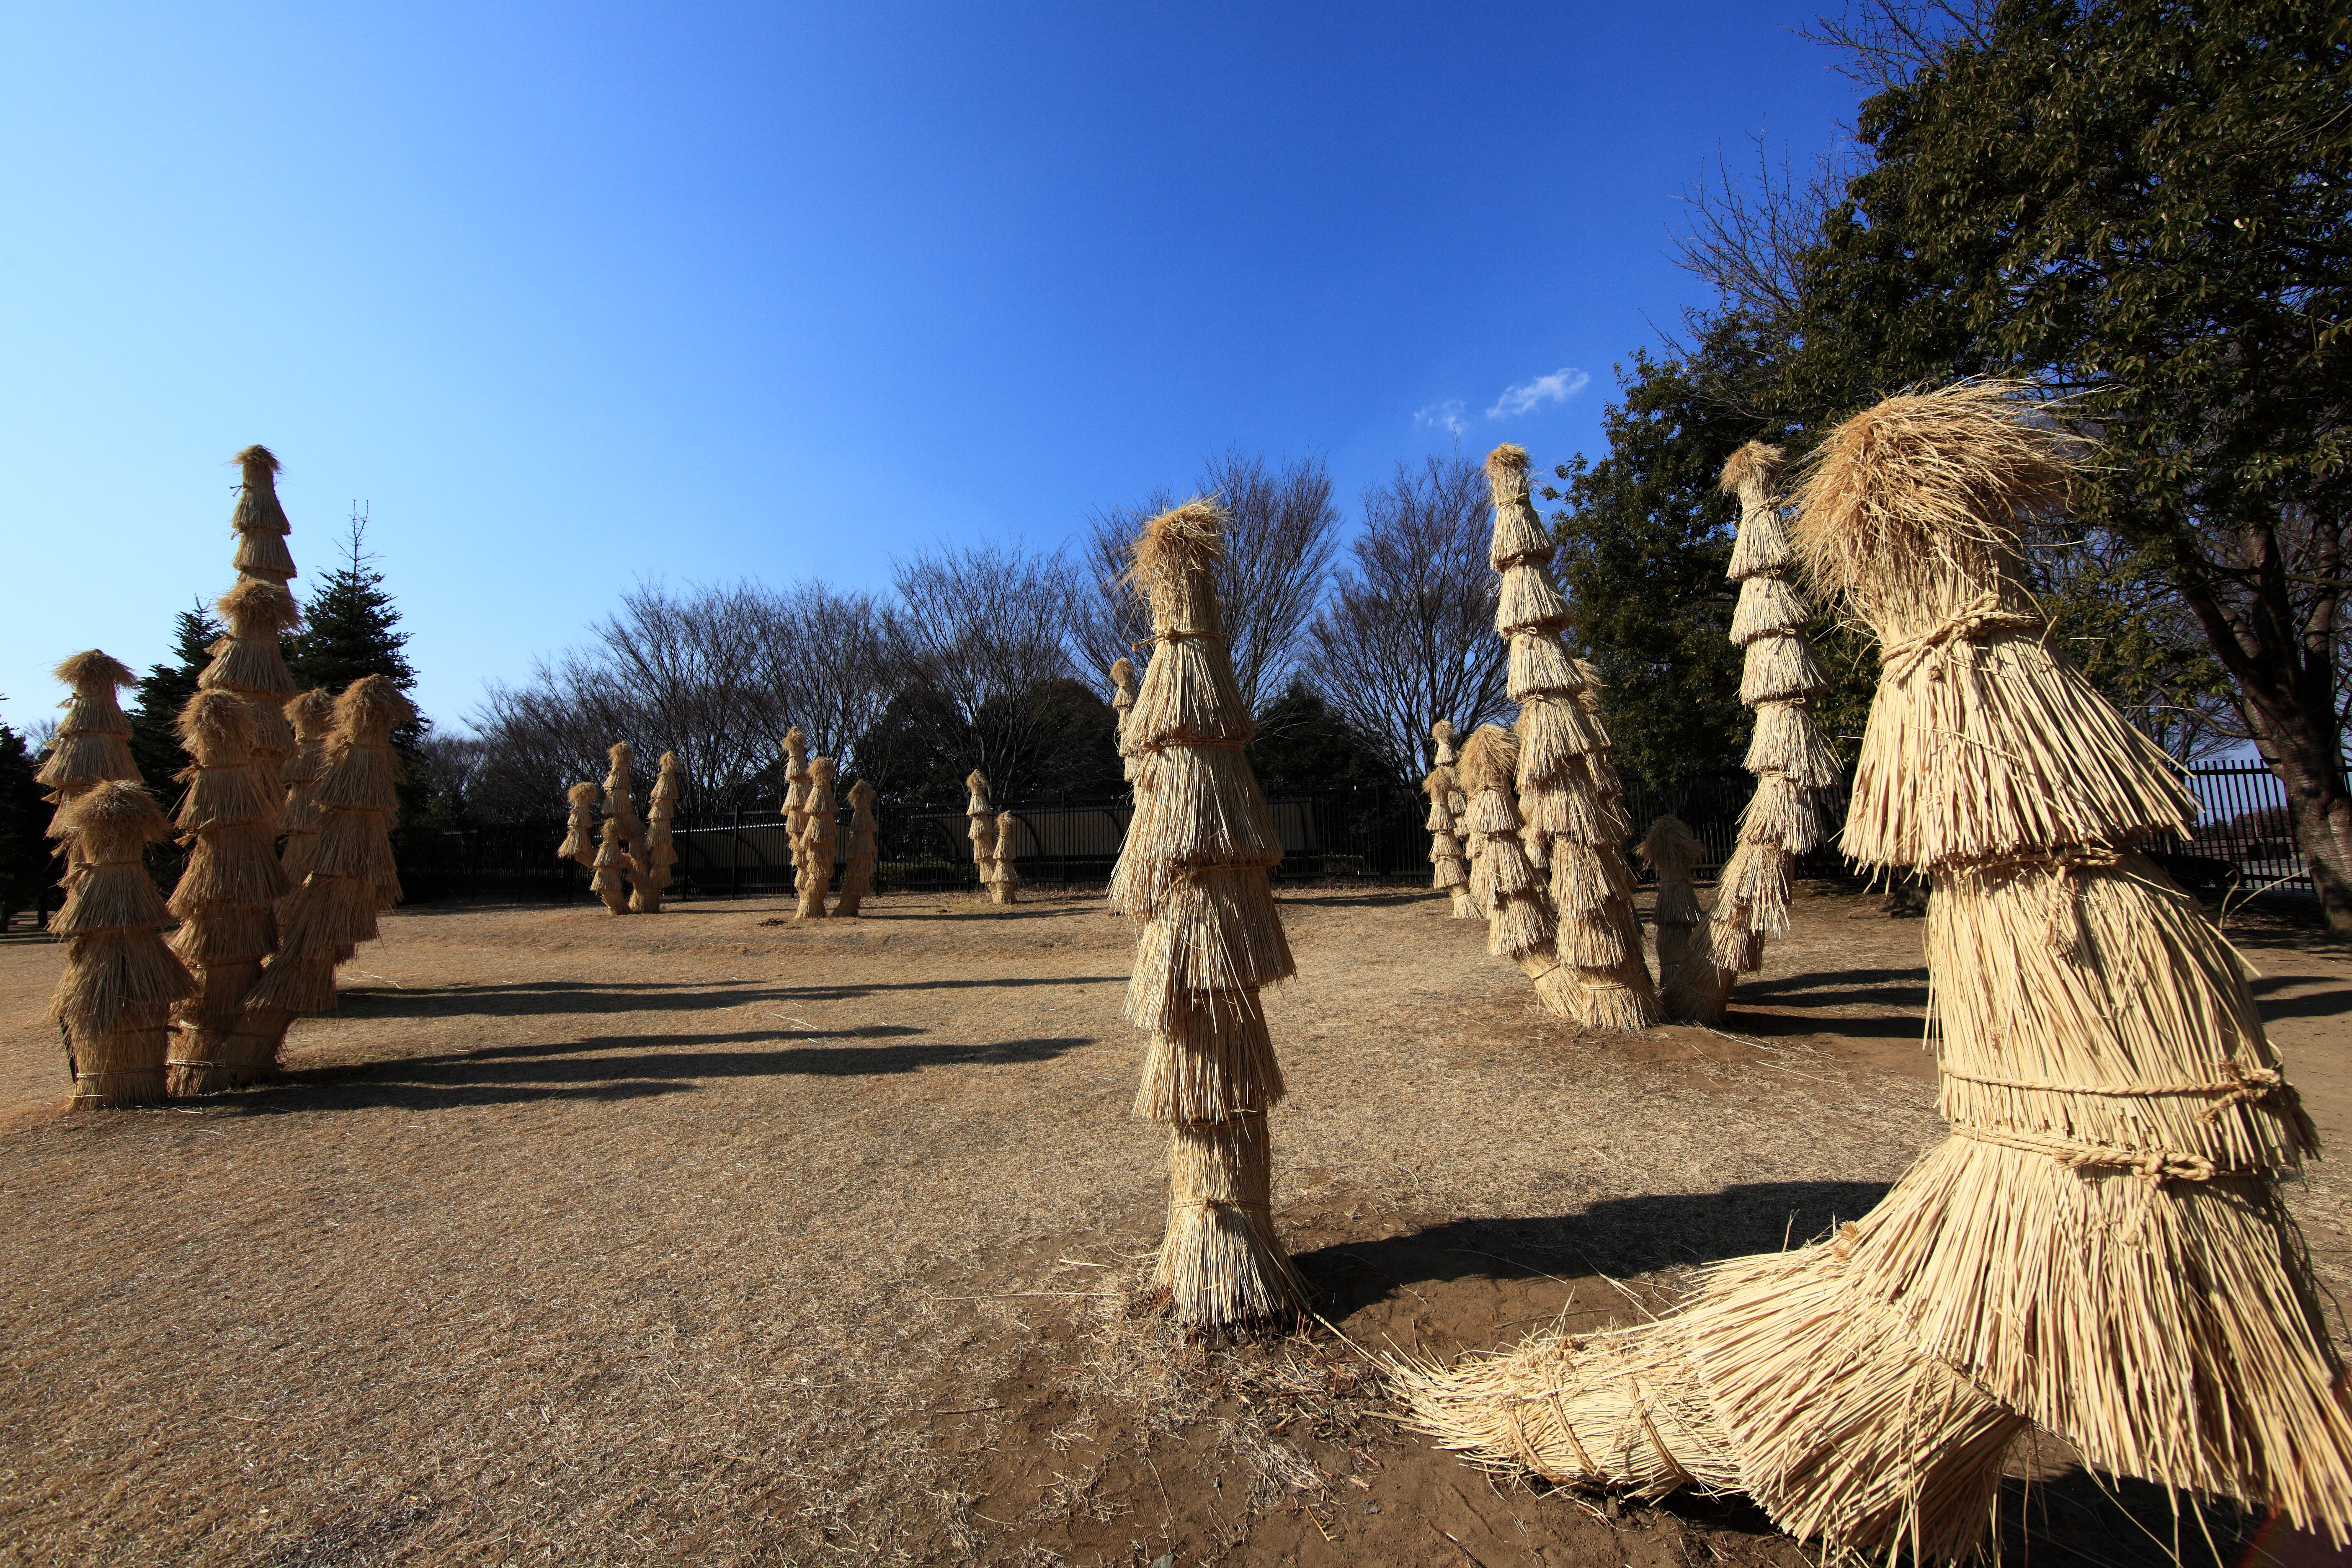
tree, monument, travel, statue, high, tourism, sculpture, cool image, temple, 5d, hires, markii, hi, res, resolution, ibaraki, canonef14mmf28liiusm, overcoat, bando, ibarakinaturemuseum, ancient history